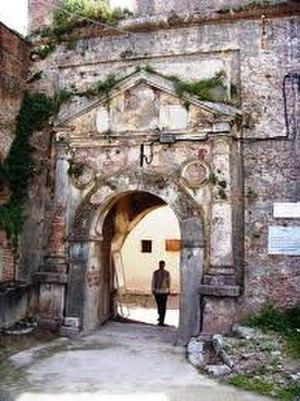
Fort Moussa, dit fort Barral, (Classé, 1930)